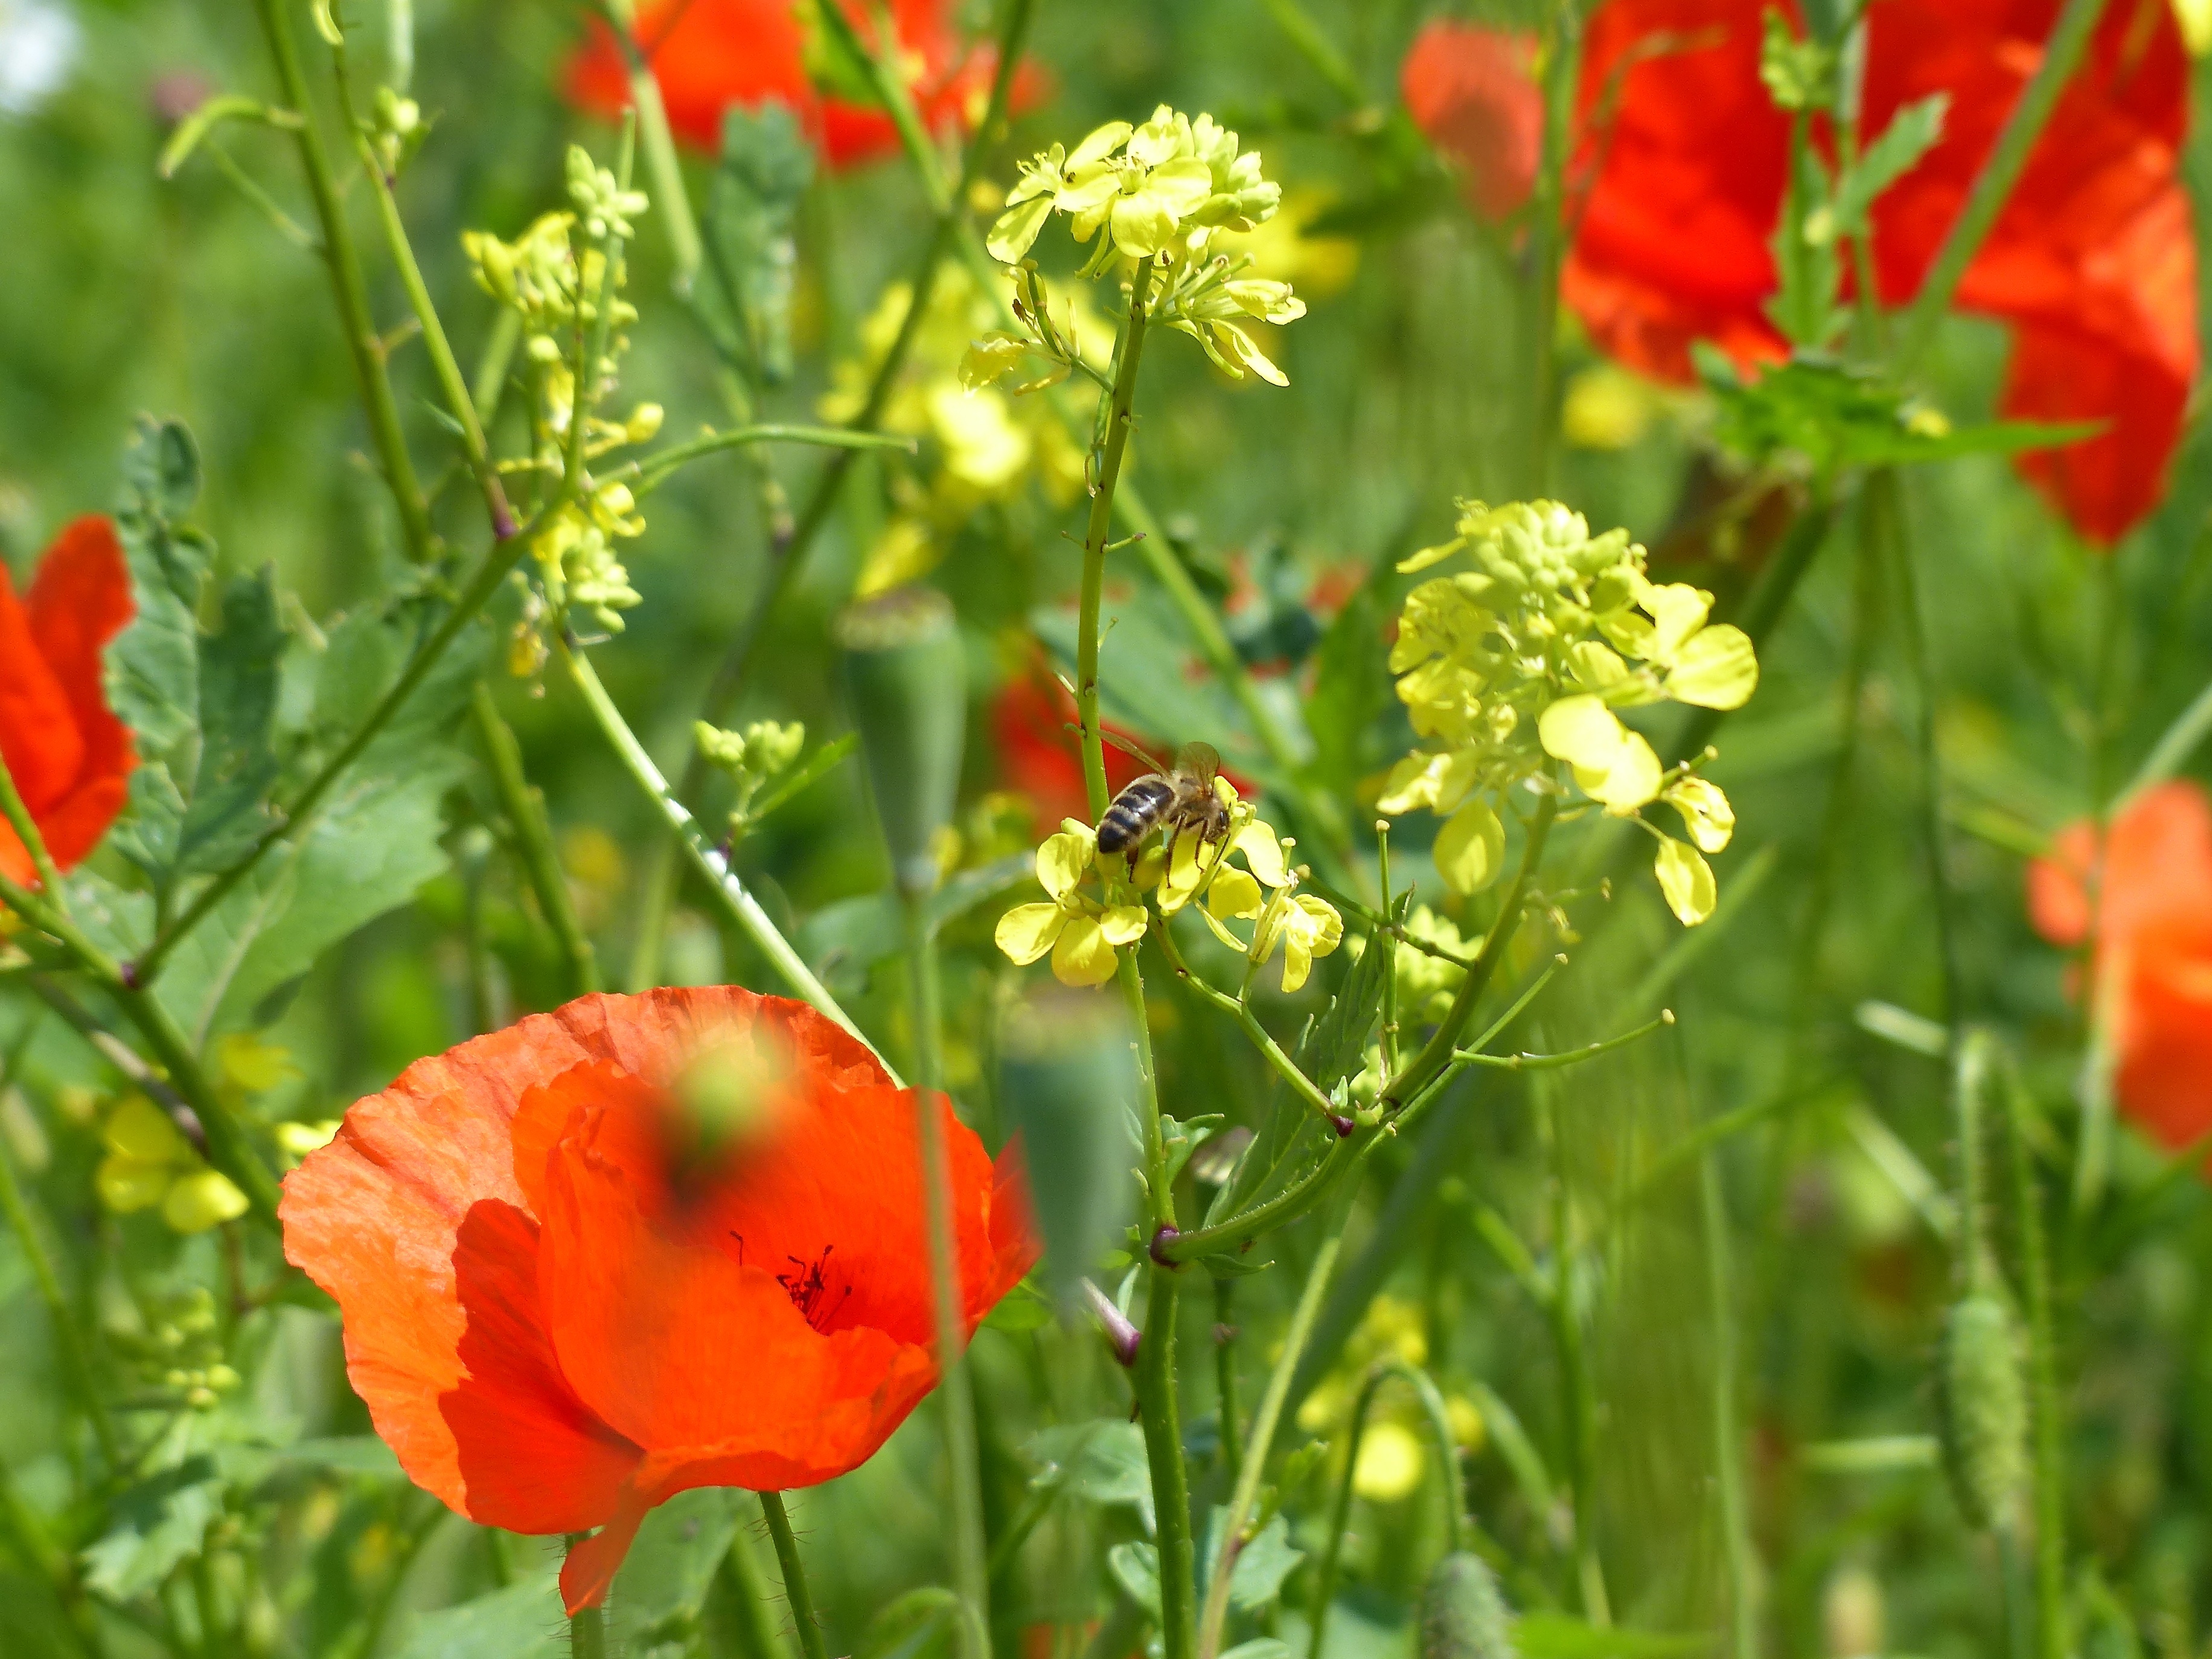
plant, meadow, prairie, flower, herb, produce, insect, botany, flora, wildflower, flowers, holland, hague, haag, bee, wildflowers, poppy, poppies, coquelicot, nectar, macro photography, flowering plant, annual plant, land plant, poppy family